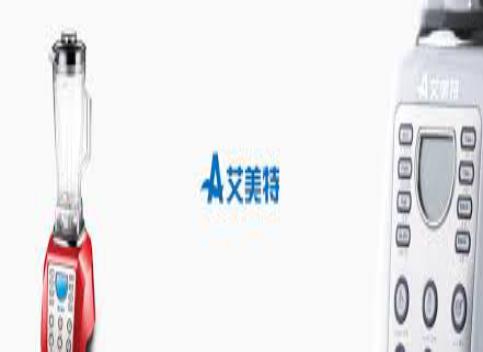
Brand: airmate
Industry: Electronic